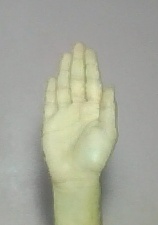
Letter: seen